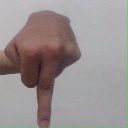
अक्षर: प